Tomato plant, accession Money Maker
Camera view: tilt-top (135 deg); turntable rotation: 330 degrees
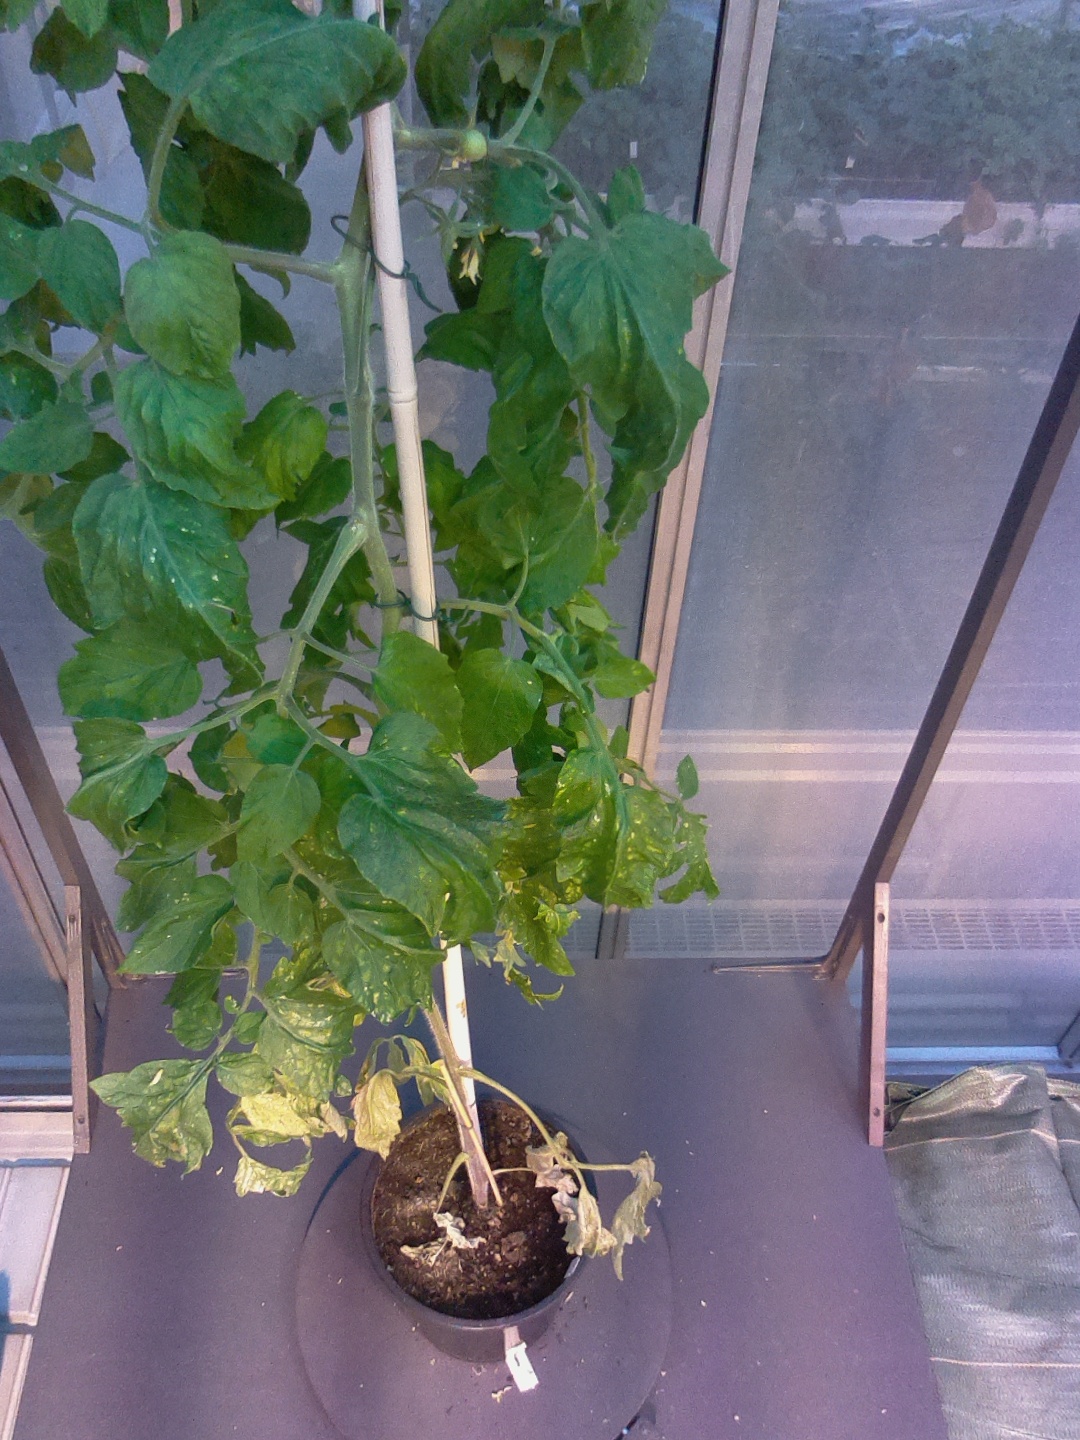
BBCH growth stage 70: Fruits at the main stem or branches visibles